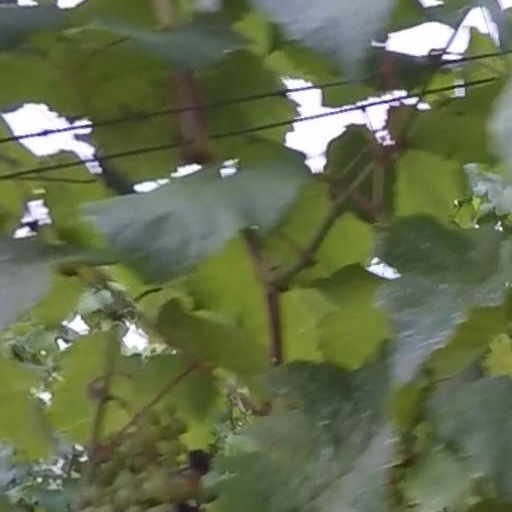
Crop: grape